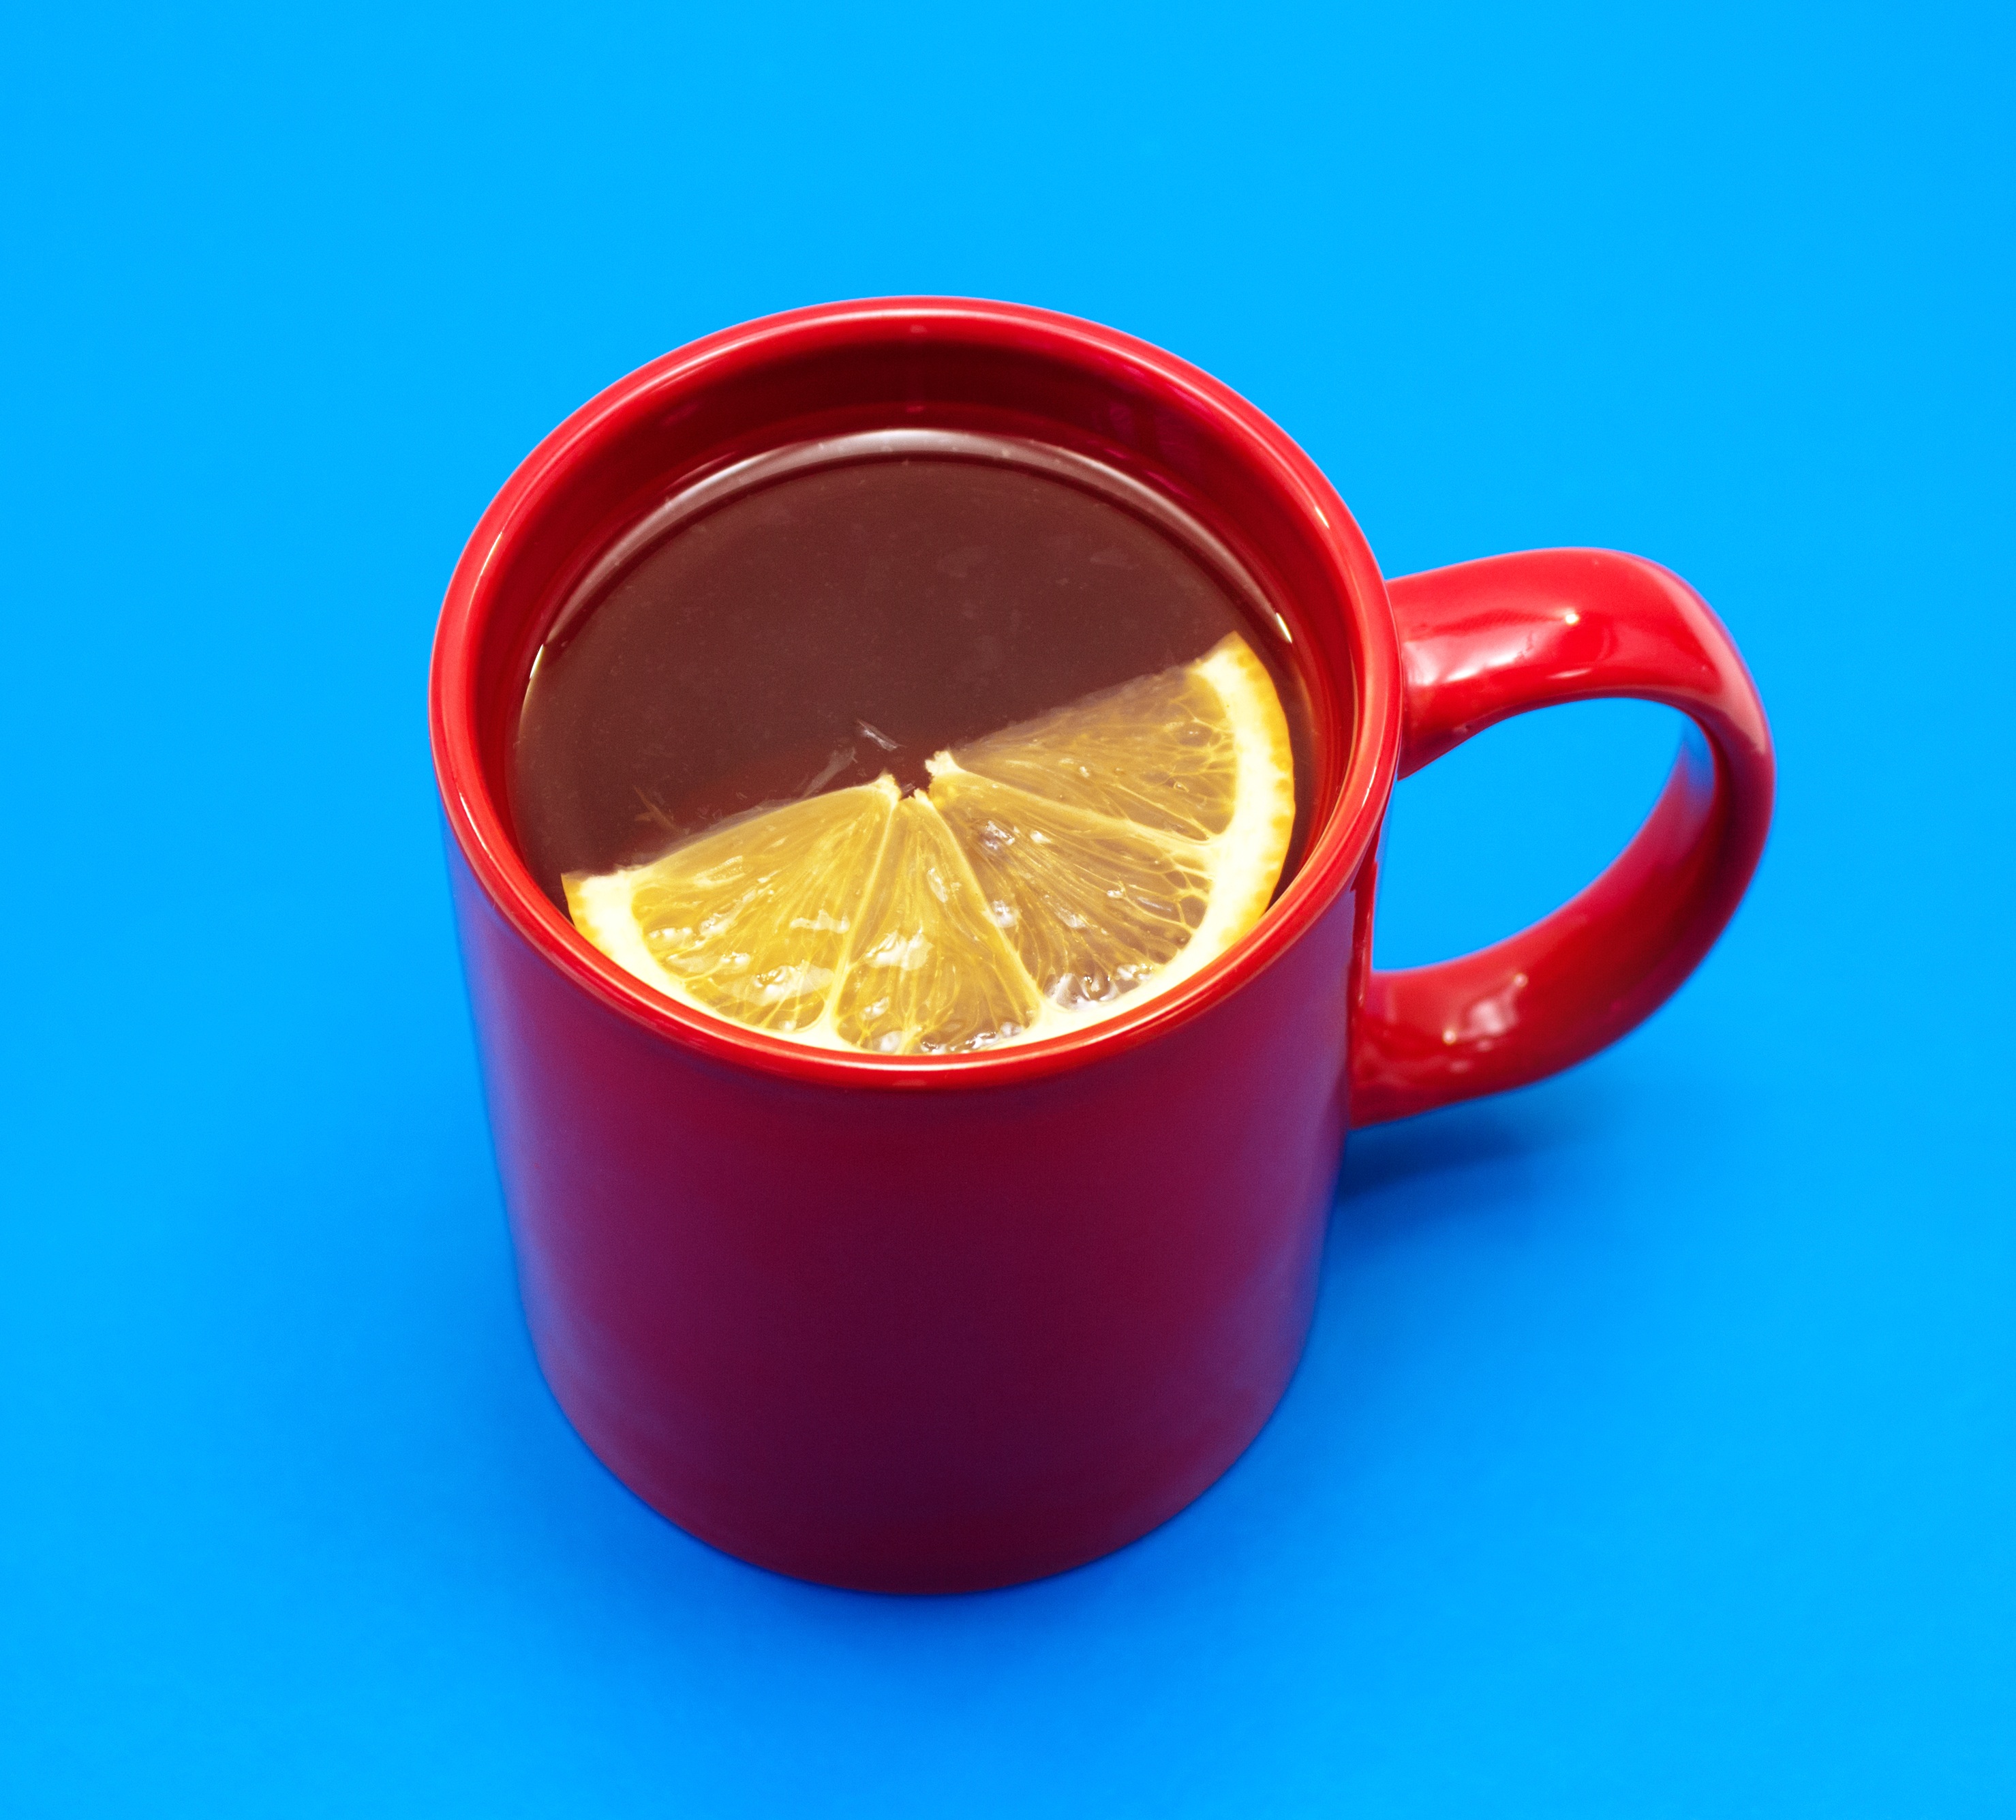
tea, cup, dish, food, produce, drink, coffee cup, lemon, flavor, red mug, blue background